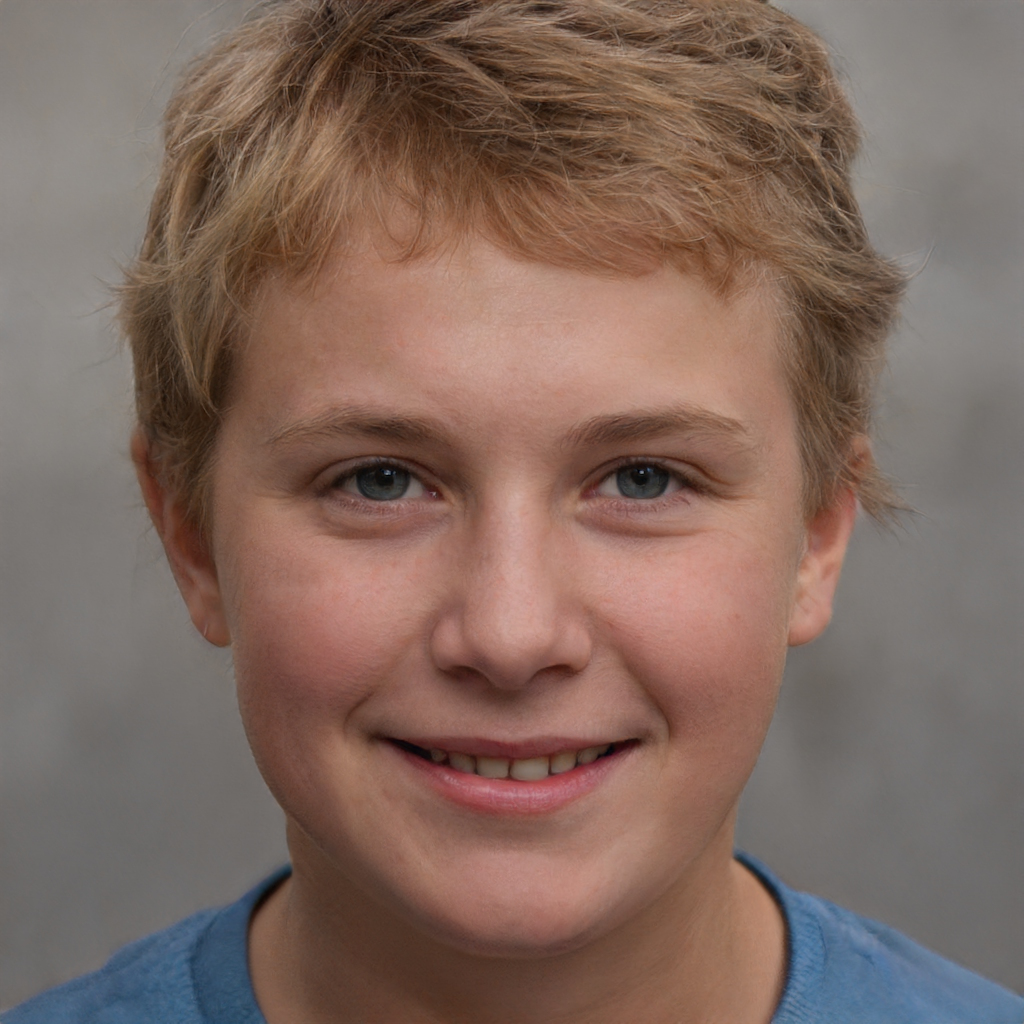
Portrait style: Real Portrait